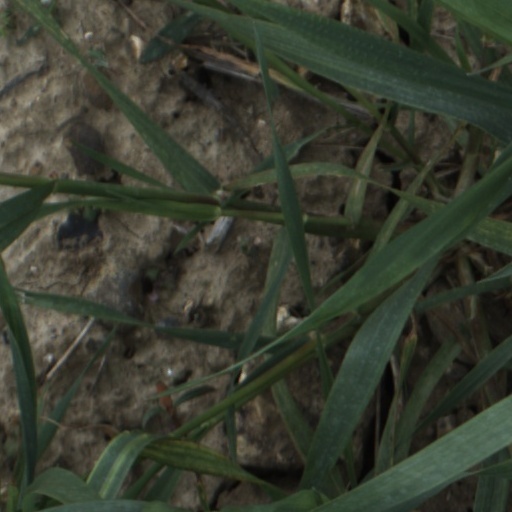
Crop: wheat